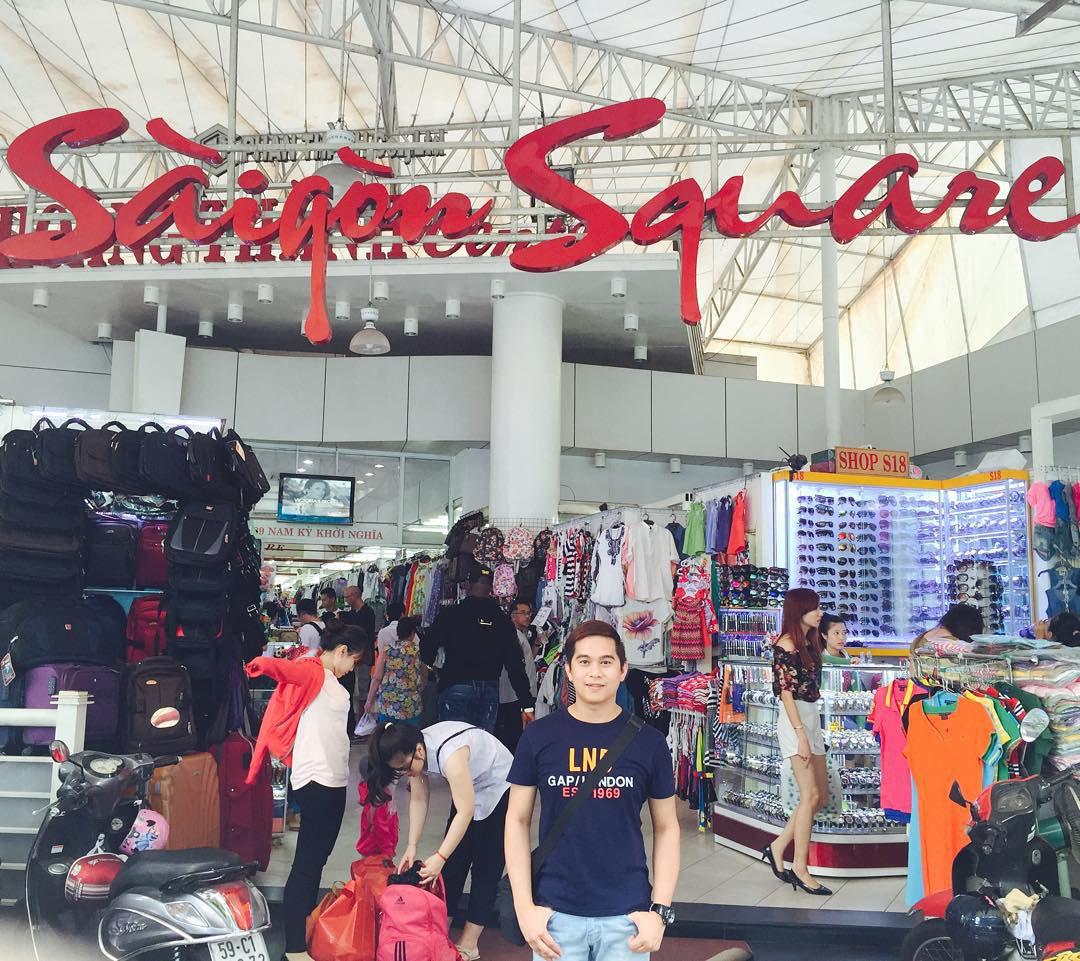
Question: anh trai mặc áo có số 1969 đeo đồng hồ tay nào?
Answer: đeo đồng hồ tay trái